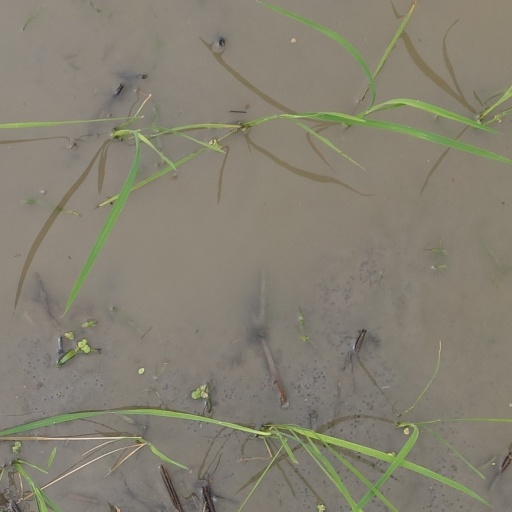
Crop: rice